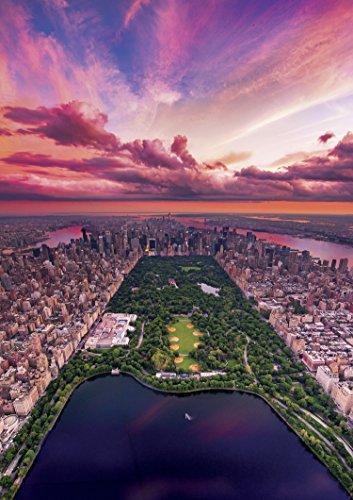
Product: Buffalo Games - New York Twilight - 300 Large Piece Jigsaw Puzzle
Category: Toys & Games | Puzzles | Jigsaw Puzzles
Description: Great Condition.
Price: $13.77
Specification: ProductDimensions:21.2x0.1x15inches|ItemWeight:3.52ounces|ShippingWeight:13.9ounces(Viewshippingratesandpolicies)|ASIN:B07BV1ZBMS|Itemmodelnumber:2540|Manufacturerrecommendedage:14months-8years